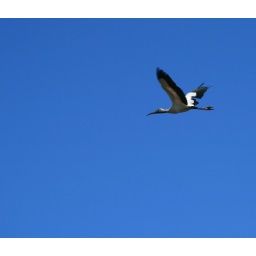
The Wood Stork is flying over Grassy Waters Preserve with a clear blue sky backdrop